Perry Como television and radio shows

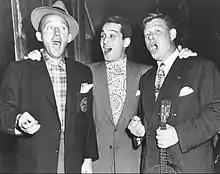
With Arthur Godfrey as a guest on Bing Crosby's radio show, 1950.

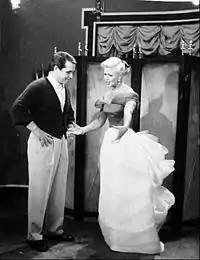
Como and Ginger Rogers at the show's rehearsal, 1957.

Como's television career began when NBC decided to experiment with televising his "Chesterfield Supper Club" radio show on December 24, 1948. The cameras were simply brought into the radio studio to televise the radio broadcast of the show. NBC initially planned to televise three Friday evening "Supper Club" radio shows; the network was pleased enough with the results that the experimental period was extended into August 1949. Como admitted that he felt awkward and unsure at first, but was able to relax enough to perform on the television show in the same manner as he did for normal radio broadcasts. On September 8, 1949, "Chesterfield Supper Club" became an officially scheduled television program airing on Sunday nights for a half-hour.